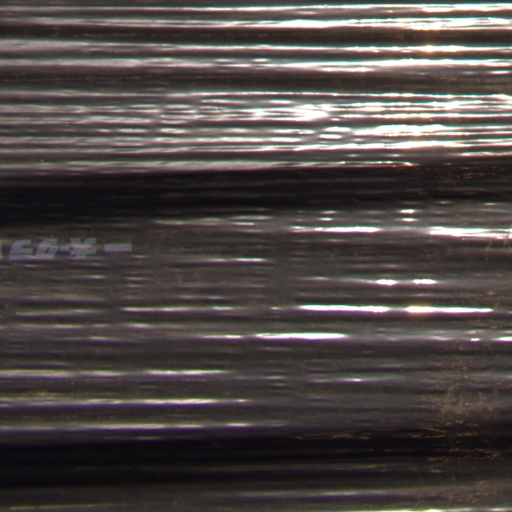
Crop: Jerusalem artichoke